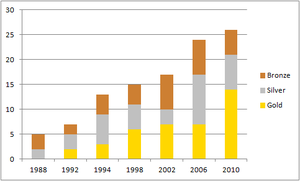
Les Jeux olympiques d'hiver de 1988, officiellement connus comme les XVᵉˢ Jeux olympiques d'hiver, ont lieu à Calgary au Canada du 13 au 28 février 1988. L'Association de développement olympique de Calgary créée en 1957 prépare des candidatures pour accueillir les Jeux olympiques d'hiver de 1964 puis de 1968, toutes deux en vain. Calgary obtient l'organisation des Jeux d'hiver de 1988 lors de sa troisième candidature en s'imposant face aux villes de Falun en Suède et Cortina d'Ampezzo en Italie. Le Canada accueille les Jeux olympiques pour la deuxième fois après les Jeux d'été de 1976 à Montréal et, après huit candidatures, ses premiers Jeux d'hiver. Tous les sites sont situés à Calgary à part le Centre nordique de Canmore, qui accueille les épreuves de ski de fond et de biathlon, et la station de Nakiska, qui reçoit celles de ski alpin. Le comité d'organisation est aidé par des contributions des gouvernements du Canada, de la province de l'Alberta et de la ville de Calgary pour financer les Jeux. Grâce à un contrat de télédiffusion d'un montant record signé avec la chaîne américaine ABC, il obtient un bénéfice.